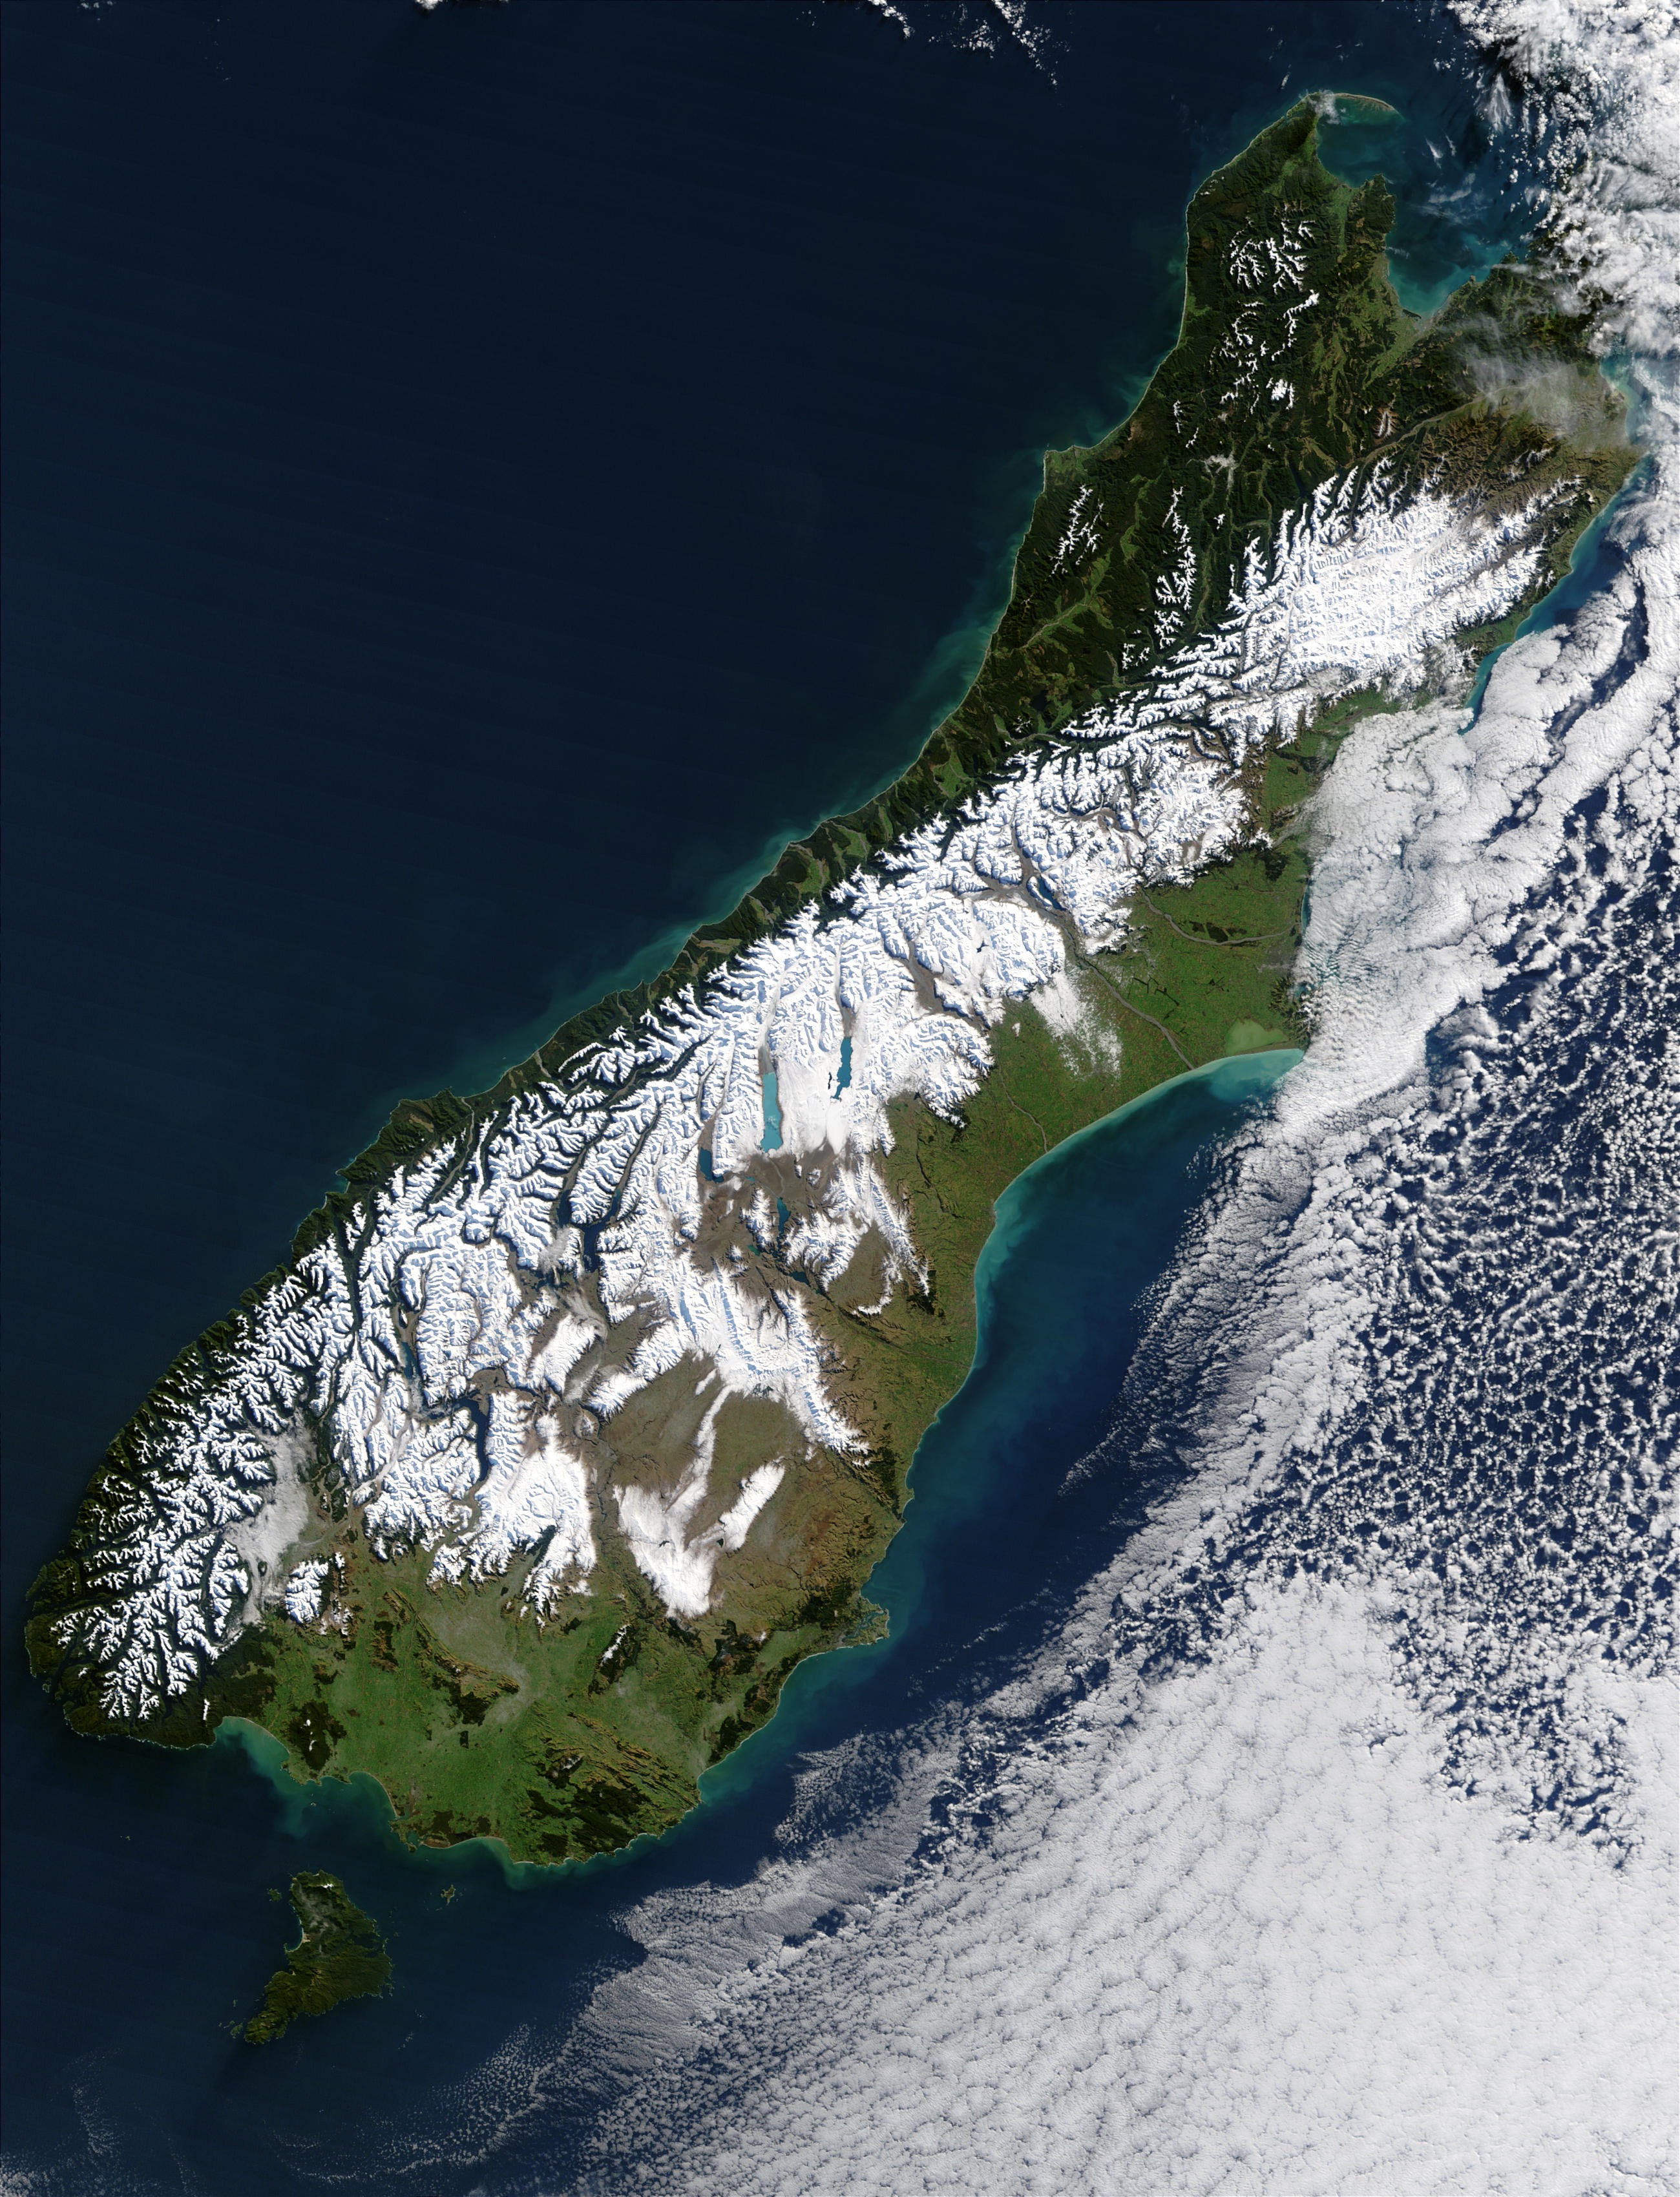
sea, coast, ocean, winter, wave, terrain, aerial view, earth, iced, new zealand, blizzard, landform, south island, aerial photography, fjords, satellite image, atmosphere of earth, satellite photo, 2003